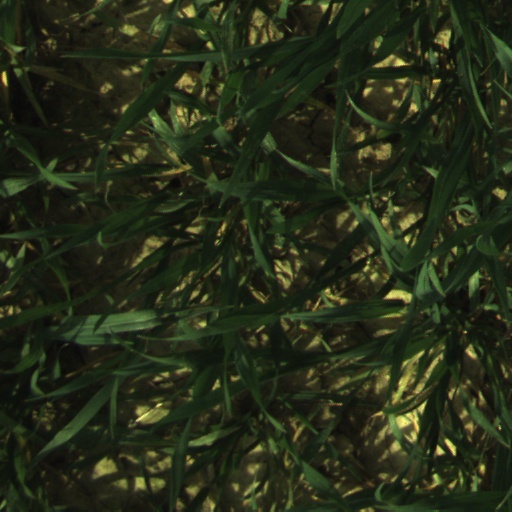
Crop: wheat